Southern Highlands Shale Forest and Woodland

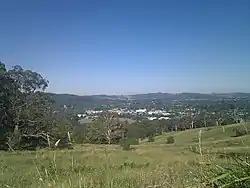
Grassy, hilly woods near Bowral

The community is restricted to a small area in the Southern Highlands, on lightly rolling hills and some precipitous slopes on shale, in disjointed and fragmented patches of less than in area.